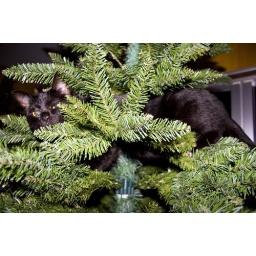
cat in a fake tree